Zadar

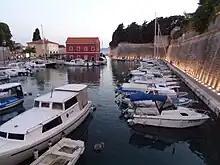
Foša harbour

During the Middle Ages, Zadar fully gained its urban aspect, which has been maintained until today. In the first half of the 16th century, Venice fortified the town with a new system of defensive walls on the side facing land. In the course of the century architectural building in the Renaissance style was continued and defensive trenches (Foša) were also built. They were completely buried during the Italian occupation until 1873 when, under Austrian rule, the ramparts of Zadar were converted from fortifications into elevated promenades commanding extensive seaward and landward views, thus being the wall lines preserved; of its four old gates, one, the Porta Marina, incorporates the relics of a Roman arch, and another, the Porta di Terraferma, was designed in the 16th century by the Veronese artist Michele Sanmicheli. In the bombardments during World War II entire blocks were destroyed but some structures survived.